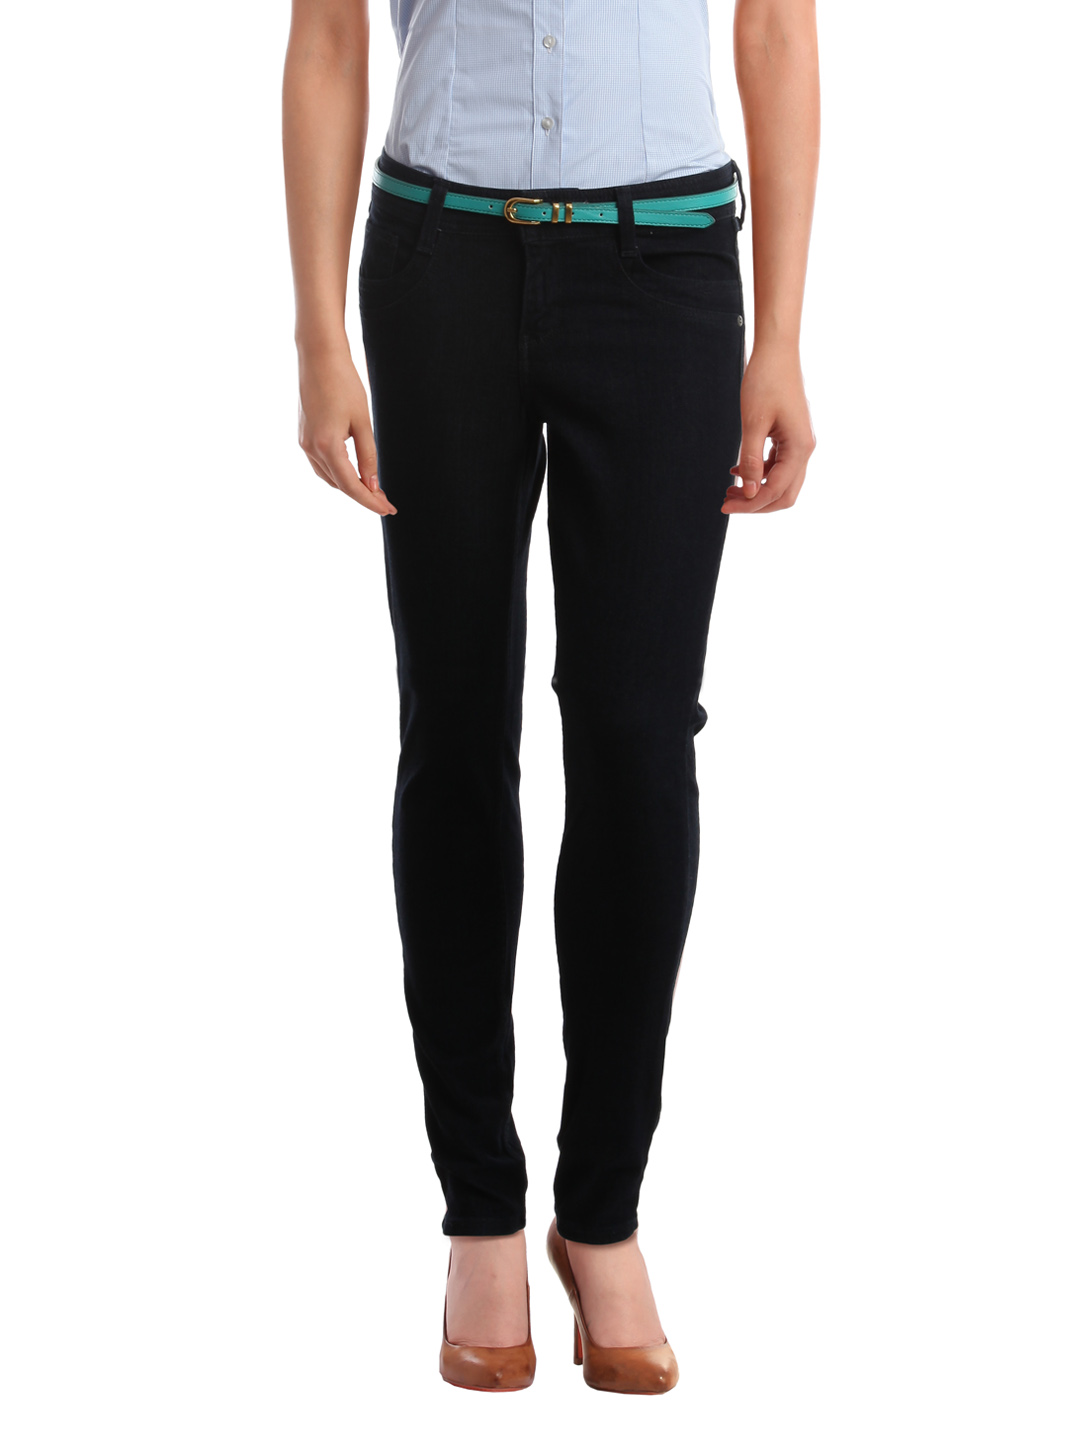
Denizen Women Navy Blue Jeans
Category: Apparel / Bottomwear / Jeans
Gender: Women
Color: Navy Blue
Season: Summer 2012
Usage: Casual